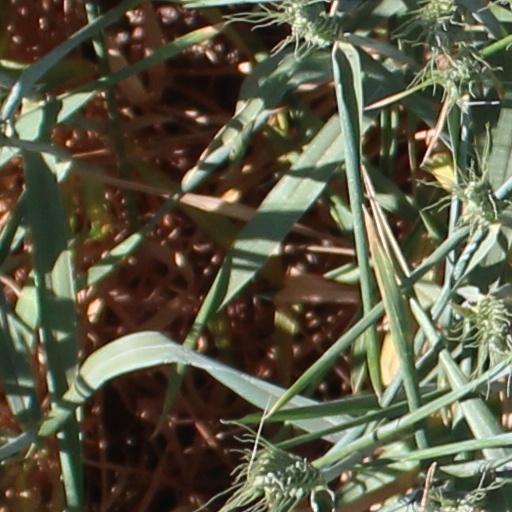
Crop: wheat